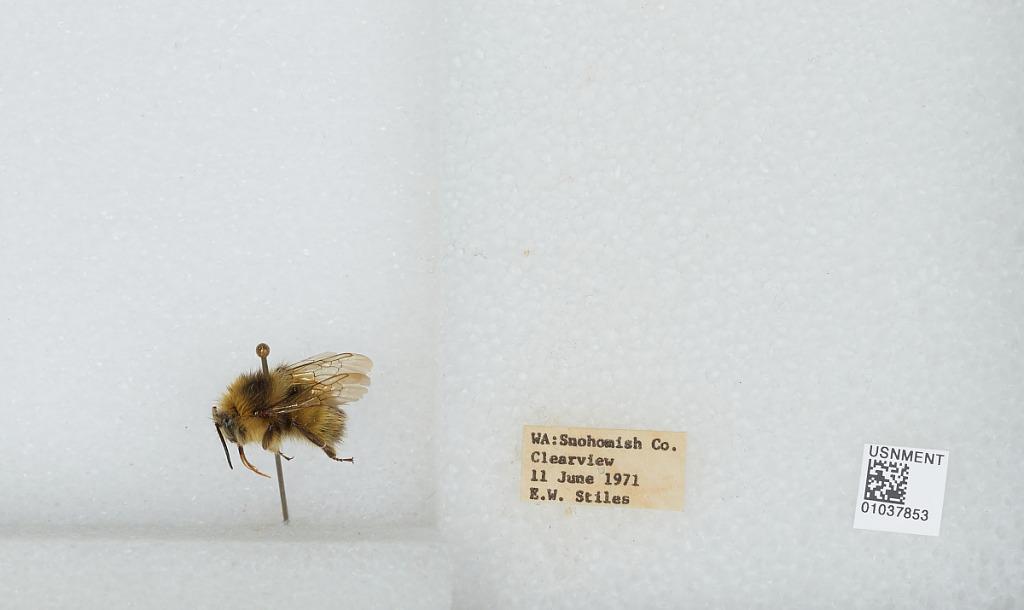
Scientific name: Bombus (Pyrobombus) sitkensis Nylander
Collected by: E. Stiles
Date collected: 1971-6-11
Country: United States
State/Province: Washington
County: Snohomish
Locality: Clearview
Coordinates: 47.8292, -122.145